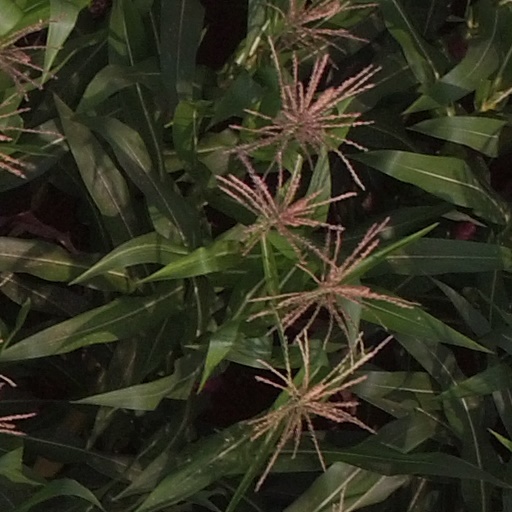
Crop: maize; corn